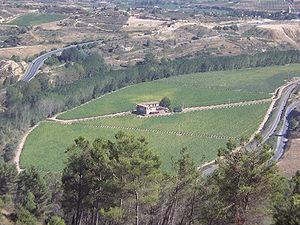
L’histoire de Haro dans La Rioja peut se diviser en quatre phases. La première étape dans laquelle la localité grandit lentement avec une population provenant principalement de petits noyaux proches, successivement sous la seigneurie des Haro, des rois de Castille et des comtes d'Alburquerque. Une seconde étape comme comté des Velasco, sous les ordres duquel on modernise la ville. Une troisième étape au début de l'époque contemporaine, marquée par les guerres d'indépendance et les guerres carlistes. Une quatrième où la ville gagne en importance et prospérité, en se basant sur l'élan viticole donné par les Français après la crise du phylloxéra.